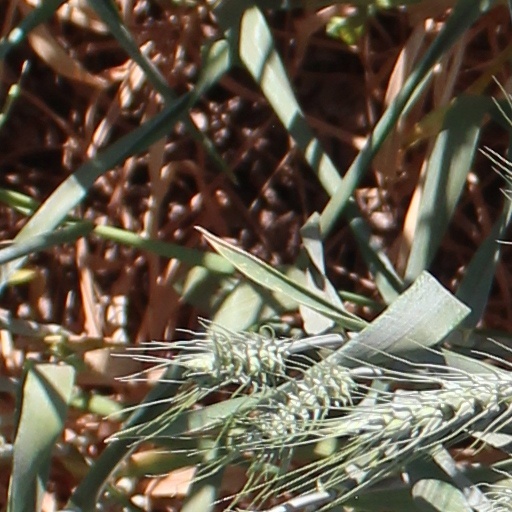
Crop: wheat